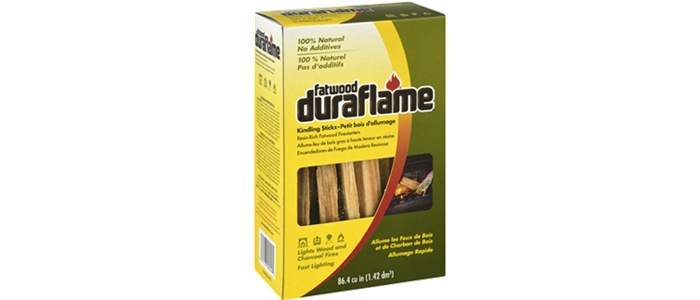
Duraflame® Fatwood Firestarters
All natural, concentrated resin wood firestarters provide a consistent flame for starting wood and charcoal. Duraflame ® fatwood Firestarters make it easy to enjoy a fire or barbeque anytime. 100% natural, resin wood No additives Fast lighting Lights wood fires and charcoal 100% NATURAL WOOD Duraflame ® fatwood comes from the tree stumps of non-endangered pines that continue to absorb quick-burning pitch after the trees have been felled. The concentrated, 100% natural resin ignites quickly from one match and generates an intense, sustained flame. No new trees are cut down and no additives have been applied to the product. Duraflame ® fatwood is both user and environment friendly.
Brand: Duraflame
Category: Home & Garden > Fireplace & Wood Stove Accessories